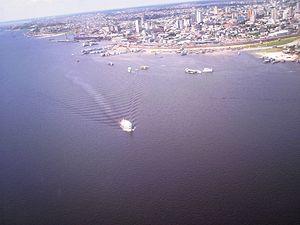
L'Amazone est un fleuve d'Amérique du Sud. Son débit moyen à l'estuaire de 209 000 m³/s est de loin le plus élevé de celui de tous les fleuves de la planète et équivaut au volume cumulé des six fleuves qui le suivent immédiatement dans l'ordre des débits. Avec ses 7 025 km, c'est le plus long fleuve de la Terre avec le Nil.